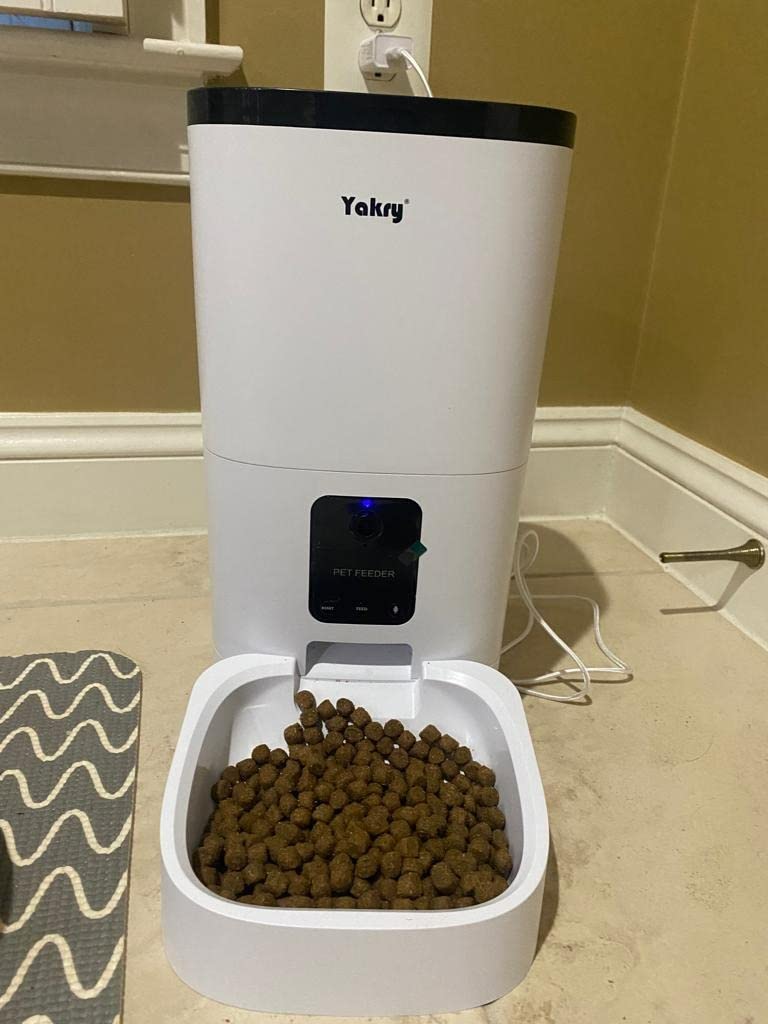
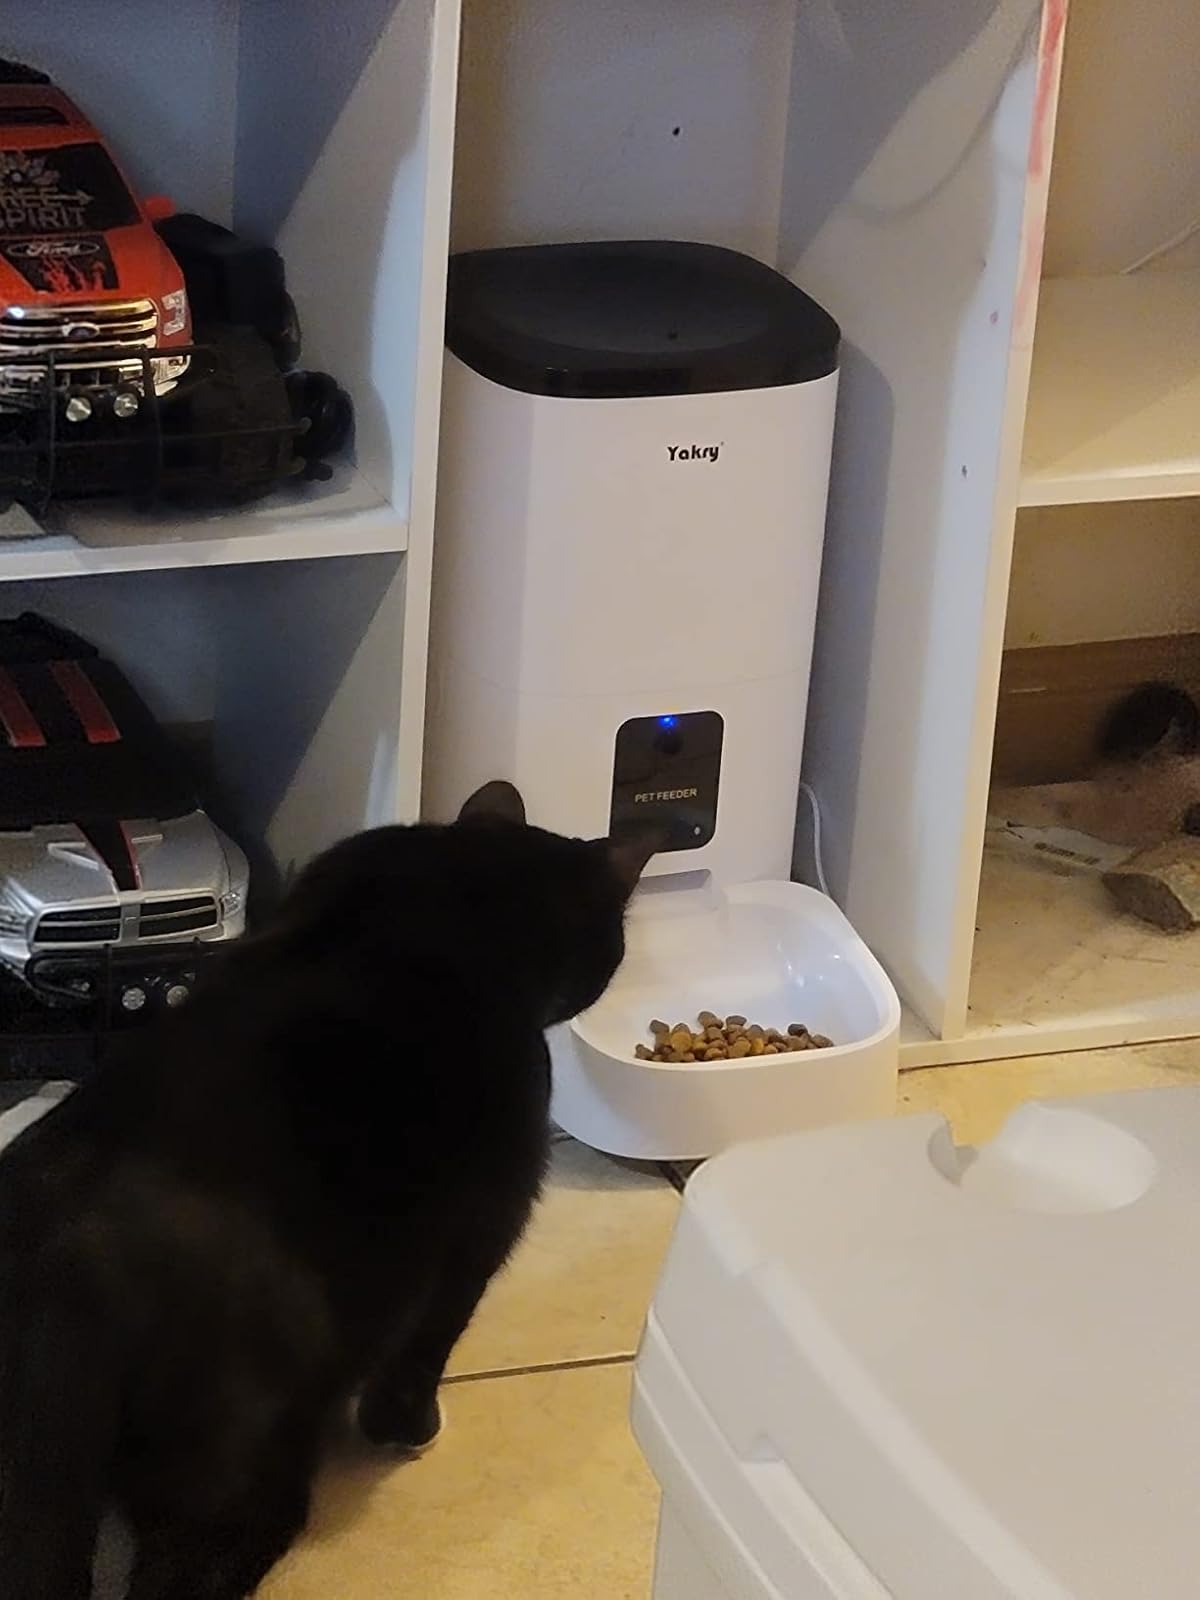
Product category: items_feeder
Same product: yes